Sullivan and Richie Jean Jackson House

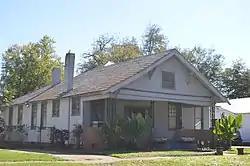
Northern side and front

The Sullivan and Richie Jean Jackson House, at 1416 Lapsley Ave. in Selma, Alabama, United States, was listed on the National Register of Historic Places in 2014. It was delisted in 2025.